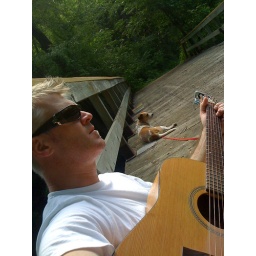
This was Sunday morning...the water running under the bridge and all the nature stuff...very cool morning...